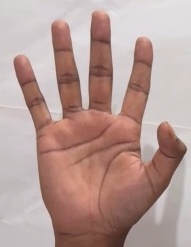
ASL sign: 5